Meru Malan

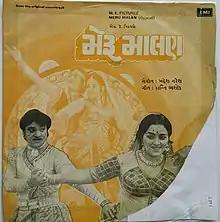
Official poster

Meru Malan is a 1985 Gujarati romantic drama film, starring Naresh Kanodia, Snehalata, Firoz Irani, directed by Mehul Kumar. It was the most successful film of the year, and became a super hit in the rural era.The superhit songs are penned by Kanti Ashok and music is composed by Mahesh Naresh duo.